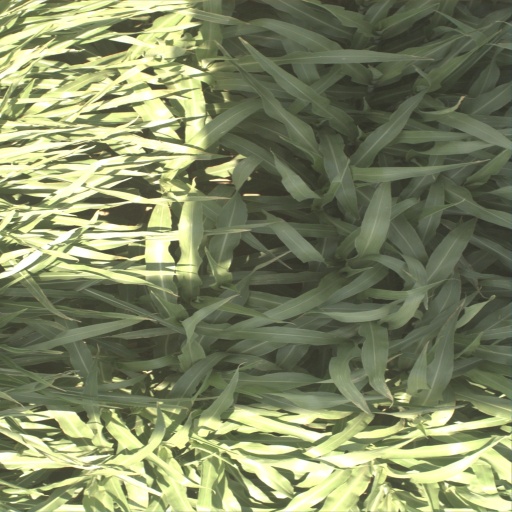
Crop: sorghum